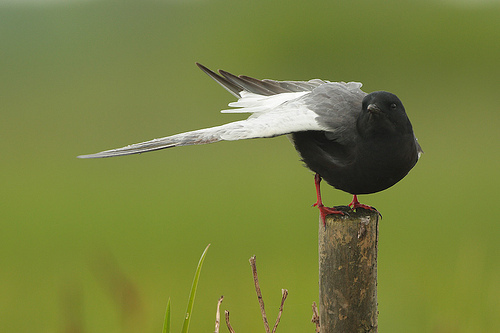
the bird has small head and beak compared to body with red, and crown, throat and belly are blacka black bird with large white wingbars and orange feetthe bird has a black body with grey wings and a orange tarsals and feet.
bird is mostly black with grey and white wings and the larsus and feet are orangs.
this bird is white and black in color with a black beak, and black eye rings.
this bird is black with grey and has a very short beak.
the long wingbar is white with gray covert, the crown, throat and belly are black.
this bird has wings that are white and has a black belly
this particular bird has a belly that is black and gray and has orange legs and feet
this is a black bird with white wings and orange feet. it's tail is also black at the tips.
Species: Black Tern